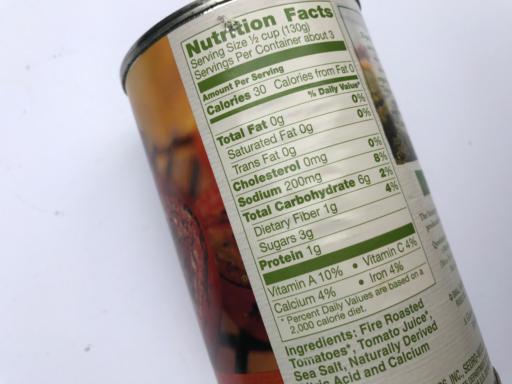
Label: metal